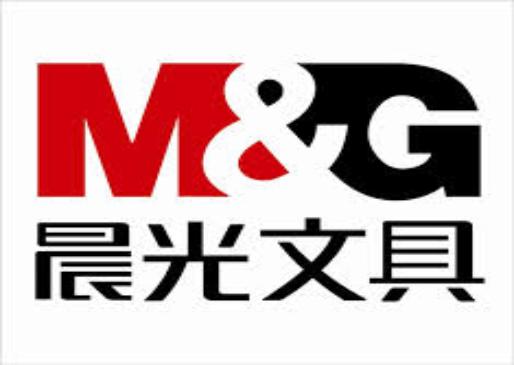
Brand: m&g
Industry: Necessities